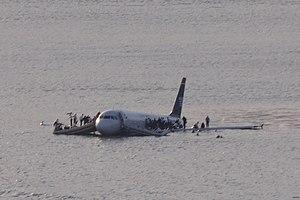
Un toboggan d’évacuation est un dispositif gonflable utilisé pour évacuer un avion rapidement en cas d’incident. Un toboggan d'évacuation est nécessaire sur tous les appareils commerciaux où la hauteur du seuil de porte est telle que, en cas d'évacuation, les passagers ne seraient pas en mesure de sauter depuis ce dernier indemnes.